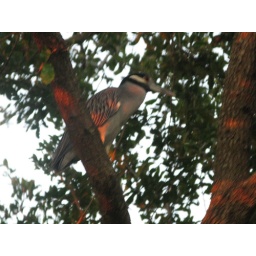
great blue heron in tree